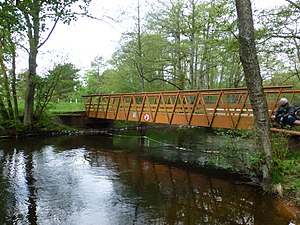
Salten Å
Salten Å ved Rye Bro
Salten Å ved Rye Bro
Salten Å er en ca. 25 km lang å, der løber ud i Gudenå, mellem Mossø og Gudensø, lidt sydvest for Emborg Bro. Den ligger i Midtjylland i Silkeborg og Skanderborg Kommuner.